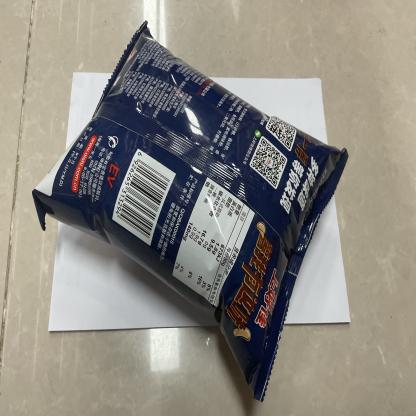
Label: plastics